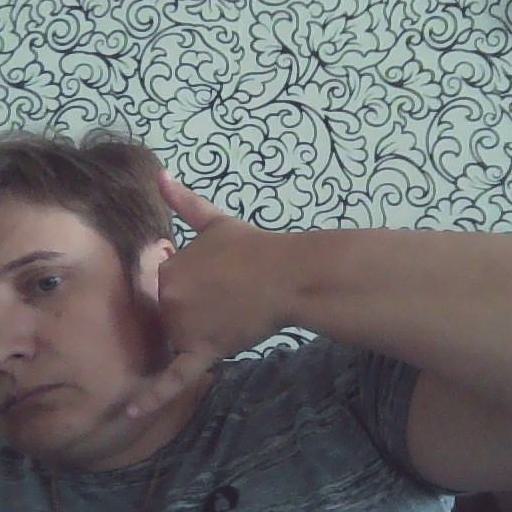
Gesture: call